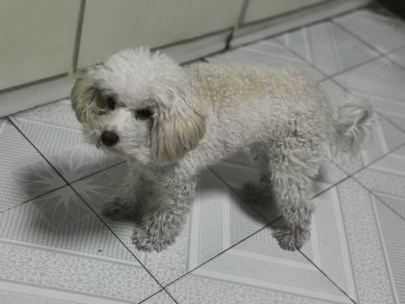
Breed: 7449-n000128-teddy